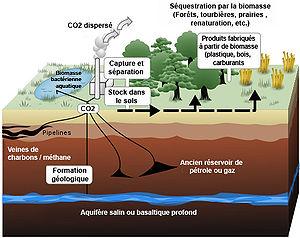
La séquestration du dioxyde de carbone, appelée plus simplement piégeage du carbone ou séquestration du carbone est le stockage à long terme du dioxyde de carbone hors de l'atmosphère. C'est l'une des techniques et mesures envisagées pour atteindre les engagements climatiques et énergétiques de la communauté internationale. Pour cela, selon le scénario « technologies propres » de l'Agence internationale de l'énergie il faut stocker dans le monde 107 gigatonnes de dioxyde de carbone entre 2015 et 2060.
Au sens large, un puits de carbone ou puits CO₂ est un réservoir qui absorbe du carbone en circulation dans la biosphère. Ce carbone est alors piégé dans de la matière vivante puis par la suite plus ou moins durablement séquestré dans de la matière organique morte ou dans une roche « biogénique ». En contribuant à diminuer la quantité de CO₂ atmosphérique, les puits de carbone influent sur le climat planétaire et donc sur toutes les composantes de l'environnement qui dépendent du climat.